Acid Betty

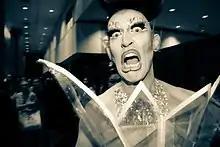
Acid Betty, 2017

Before his appearance on RuPaul's Drag Race, Betty was a guest for an episode of "Project Runway", season five in 2008, where RuPaul was the guest judge. In 2009, Betty was in the film "An Englishman in New York" with John Hurt. In 2010, she appeared in an eight episode web series documentary, "Queens of Drag: NYC" with Peppermint, Bianca Del Rio and Mimi Imfurst. She has served as Ringleader at the Lincoln Center for New York City's "Rock and Roll Circus" in 2011.